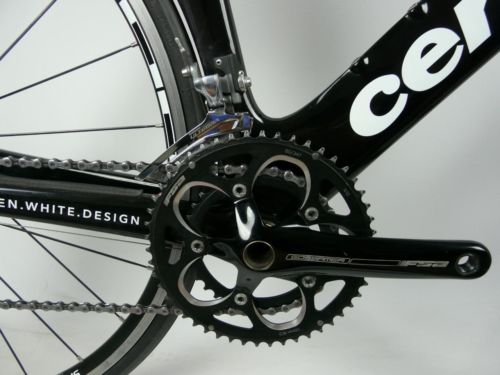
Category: bicycle